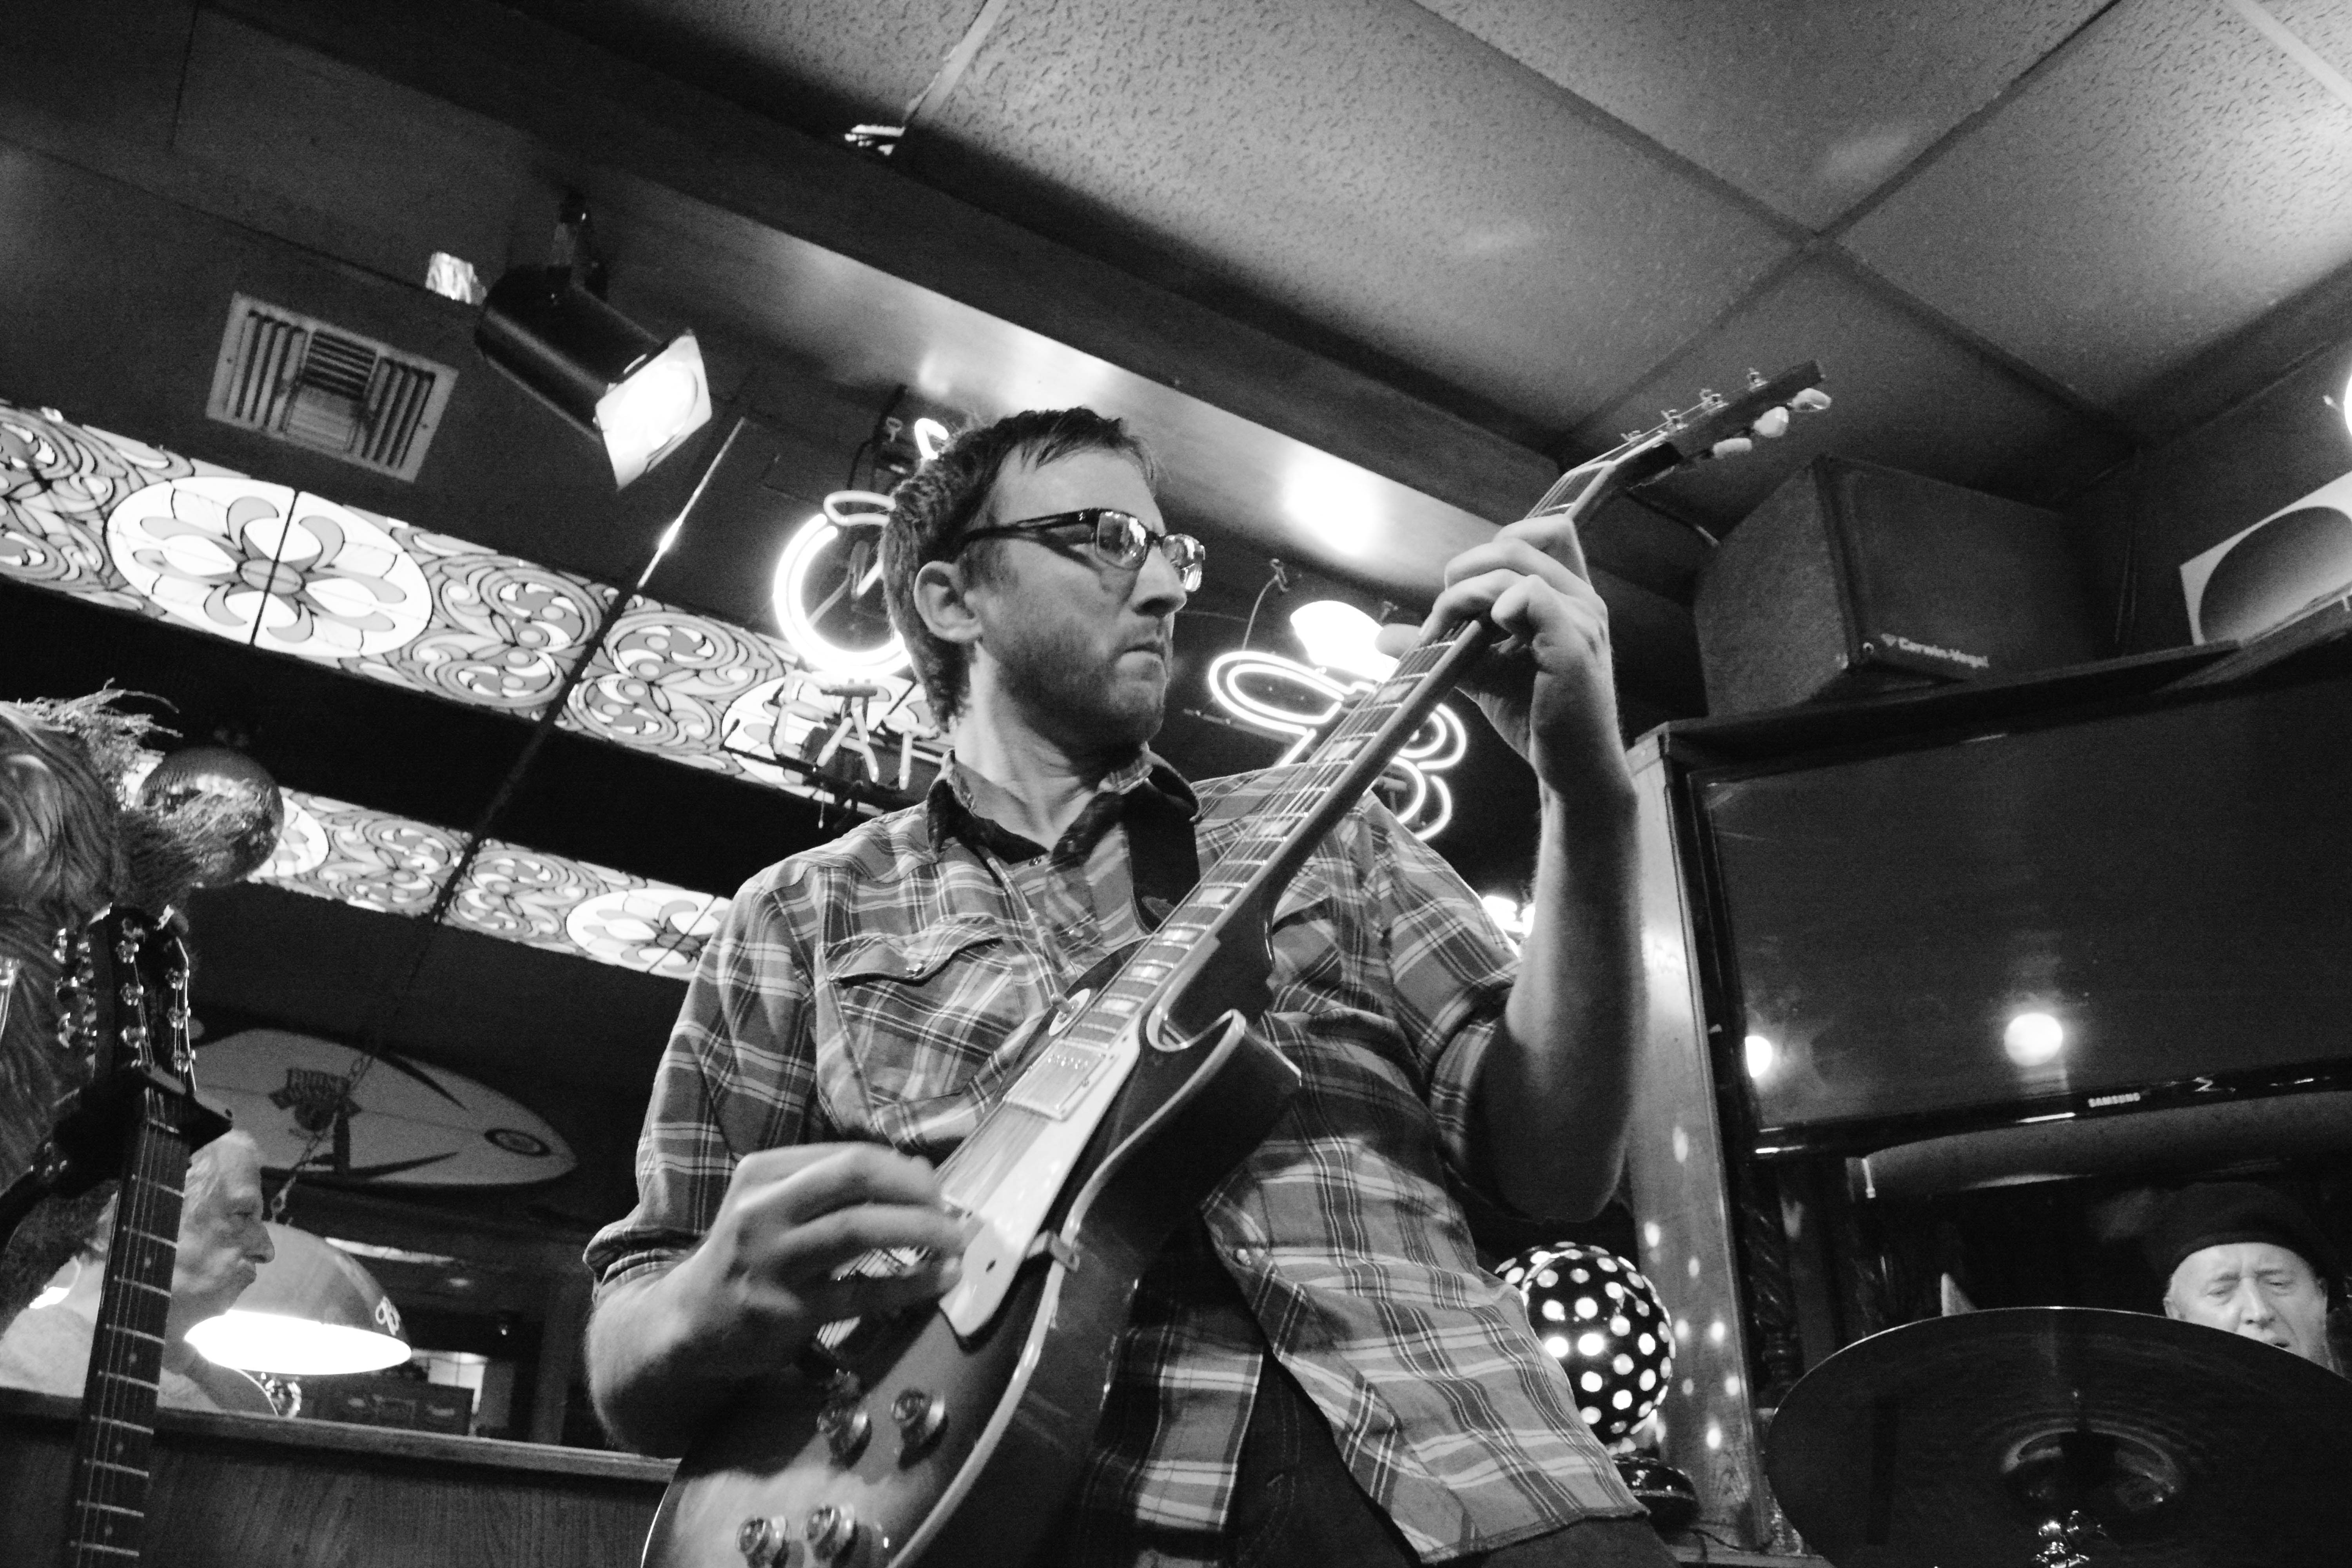
music, black and white, photography, musician, black, monochrome, stage, performance, bassist, guitarist, drummer, entertainment, monochrome photography